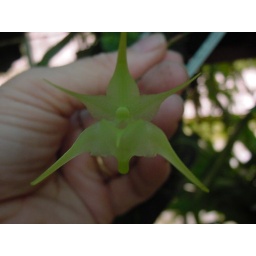
this one has been blooming since i got it in march. i love the green flush to the flowers